Molsheim Charterhouse

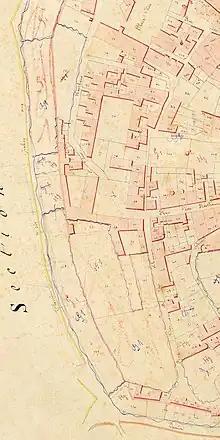
Extract from section F of the Napoleonic cadastral map of Molsheim: the church has already completely disappeared, and the new Rue de la Chartreuse has torn open the northern part of the cells (left).

On July 13, 1790, the public prosecutor of the commune of Molsheim ordered the mayor, Jean-Jacques Belling, rather in favour of the monks, to go and make an inventory of the monastery. The latter complied, accompanied by two municipal agents. This visit was not immediately followed up; on December 23 of the same year, the municipal commission questioned the Carthusian monks about their desire to continue religious life in their monastery. The monks were unanimous in their desire to stay and refused to mix with other monastic orders, which was also proposed to them. On the following March 11, the municipality of Dorlisheim was authorised to take possession of the "Moulin de la Chartreuse" (120 years later, this mill was bought by Ettore Bugatti, who built his factory there). 11 days after this seizure, Ambroise Müller was the last brother to be buried in the charterhouse graveyard. The first departures took place in the wake of this, with five fathers and one brother leaving the monastery. On July 12, 1791, the order to force the monks to leave was given to the municipality. On August 17, all the gold and silver of the monastery were confiscated to be melted into money. On September 12, a "friend of the Constitution", Joseph Klein, violently denounced the mayor who was too close to the monks for his taste and suggested, not only the expulsion of the Carthusian monks, the renting of the cells and the sale of the stained glass windows, but the transformation of the cloister into a shopping arcade.